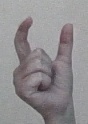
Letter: nun